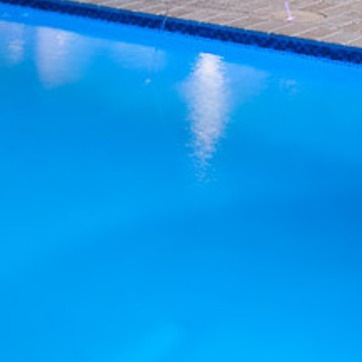
Material: water